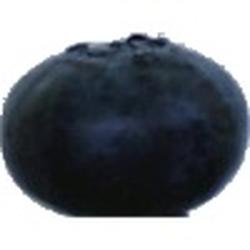
Label: Blueberry